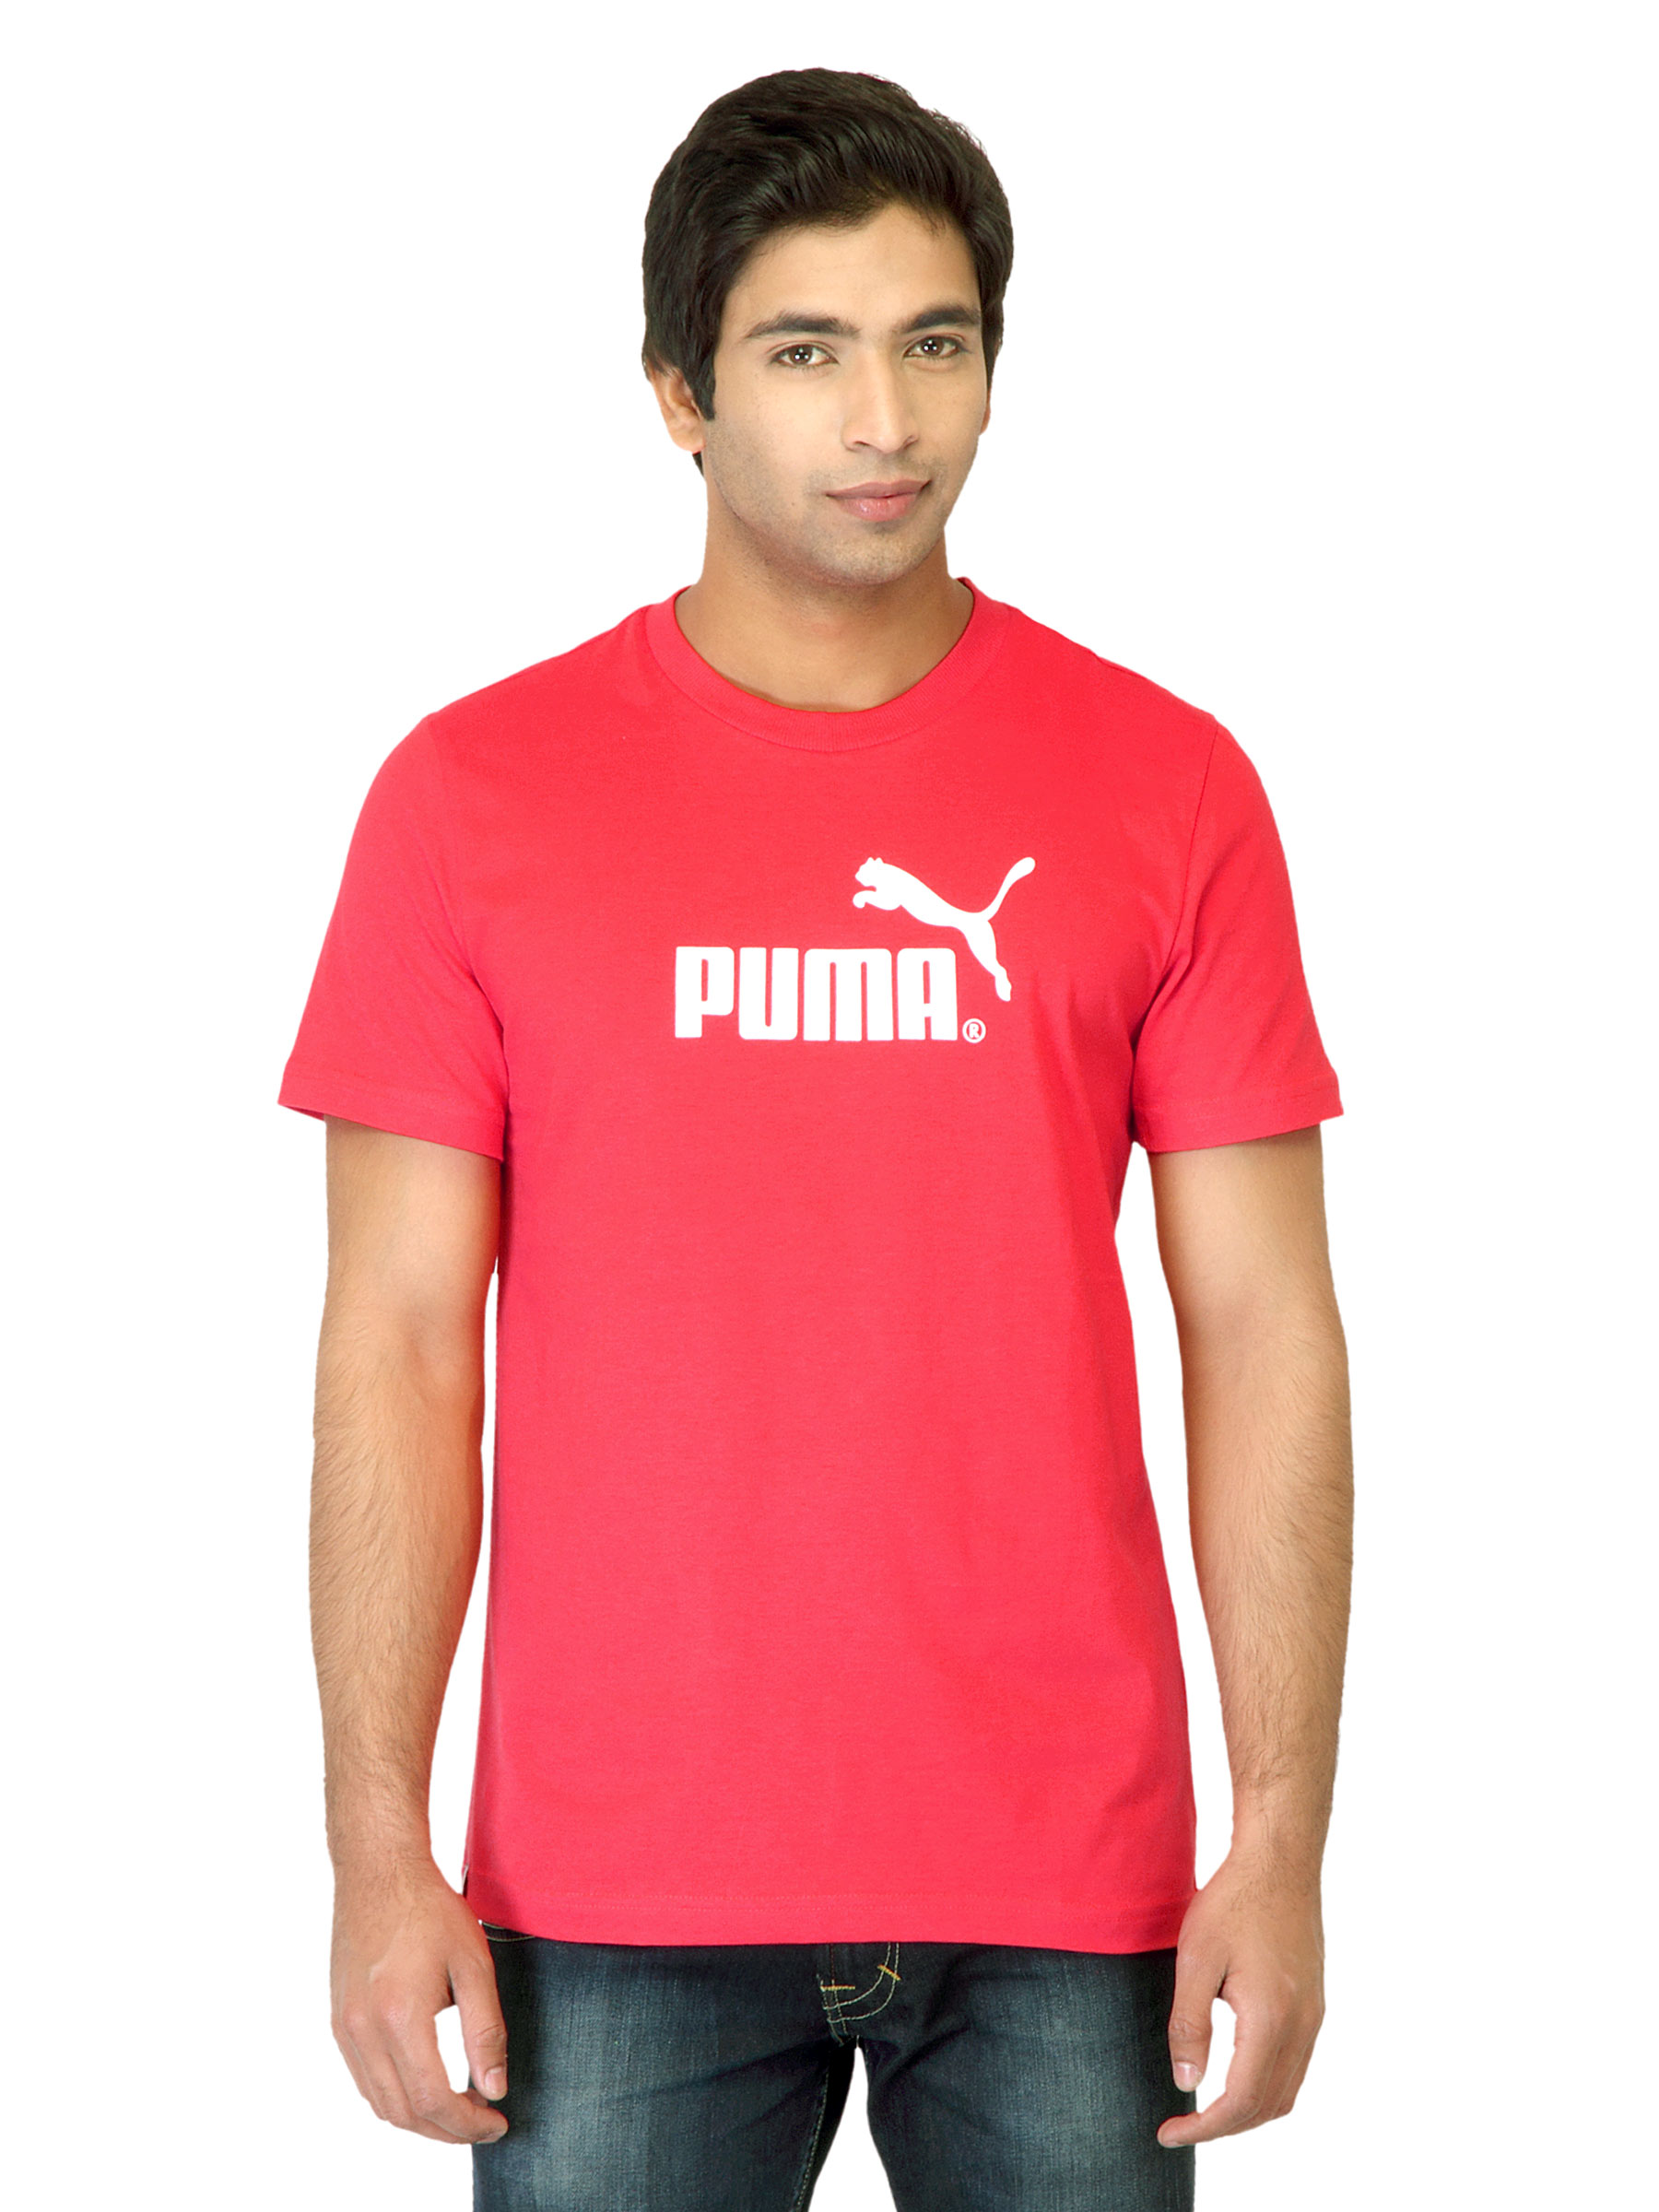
Puma Men Large Logo Red T-shirt
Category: Apparel / Topwear / Tshirts
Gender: Men
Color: Red
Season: Summer 2012
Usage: Casual